Ostiarius

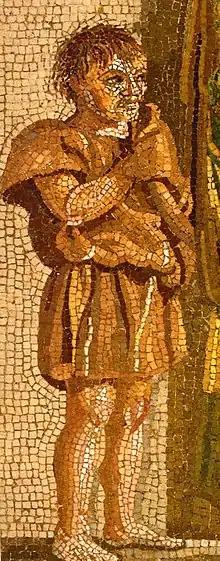
Mosaic depicting a man in a tunic watching a street scene from the Villa del Cicerone in Pompeii, 1st century CE

An ostiarius, a Latin word sometimes anglicized as ostiary but often literally translated as porter or doorman, originally was an enslaved person or guard posted at the entrance of a building, similarly to a gatekeeper.